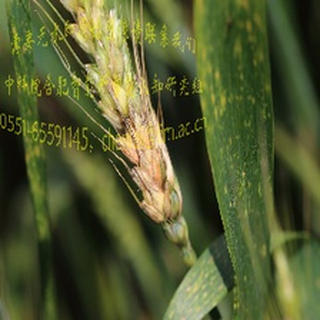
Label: wheat_fusarium_head_blight